Protein kinase A

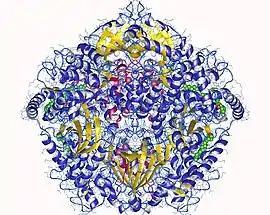
cAMP-dependent protein kinase heteroduodecamer, Sus scrofa

In cell biology, protein kinase A (PKA) is a family of serine-threonine kinases whose activity is dependent on cellular levels of cyclic AMP (cAMP). PKA is also known as cAMP-dependent protein kinase. PKA has several functions in the cell, including regulation of glycogen, sugar, and lipid metabolism. It should not be confused with 5'-AMP-activated protein kinase (AMP-activated protein kinase).